Salman Schocken

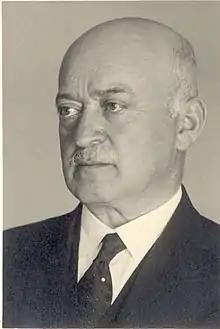

Salman Schocken (October 30, 1877August 6, 1959) or Shlomo Zalman Schocken was a German Jewish publisher, and co-founder of the large Kaufhaus Schocken chain of department stores in Germany. Stripped of his citizenship and forced to sell his company by the German government, he immigrated to Mandatory Palestine in 1934, where he purchased the newspaper "Haaretz" (which is still majority-owned by his descendants).